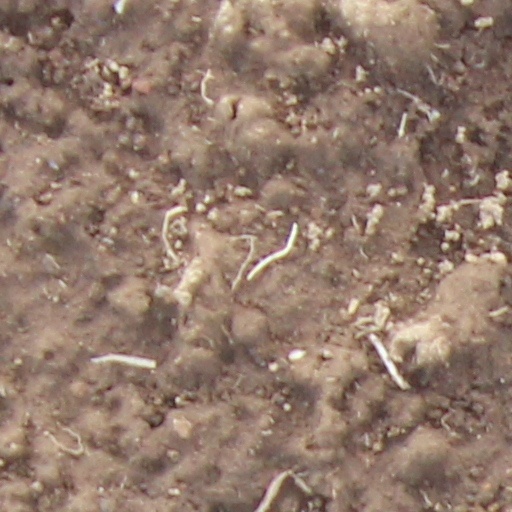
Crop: wheat